Ochocinco: The Ultimate Catch

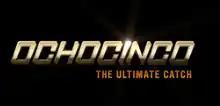

Ochocinco: The Ultimate Catch is an American reality television series that aired on VH1 and starred NFL wide receiver Chad Johnson (then, Chad Ochocinco). The show placed him with 85 women to choose from. In the first episode of the show, he eliminated 69 girls. Rubi Pazmino was the winner of the show. Fellow NFL wide receivers, and Johnson's close friends, Bernard Berrian and Terrell Owens appeared on some episodes offering tips and helping Johnson select the girls.